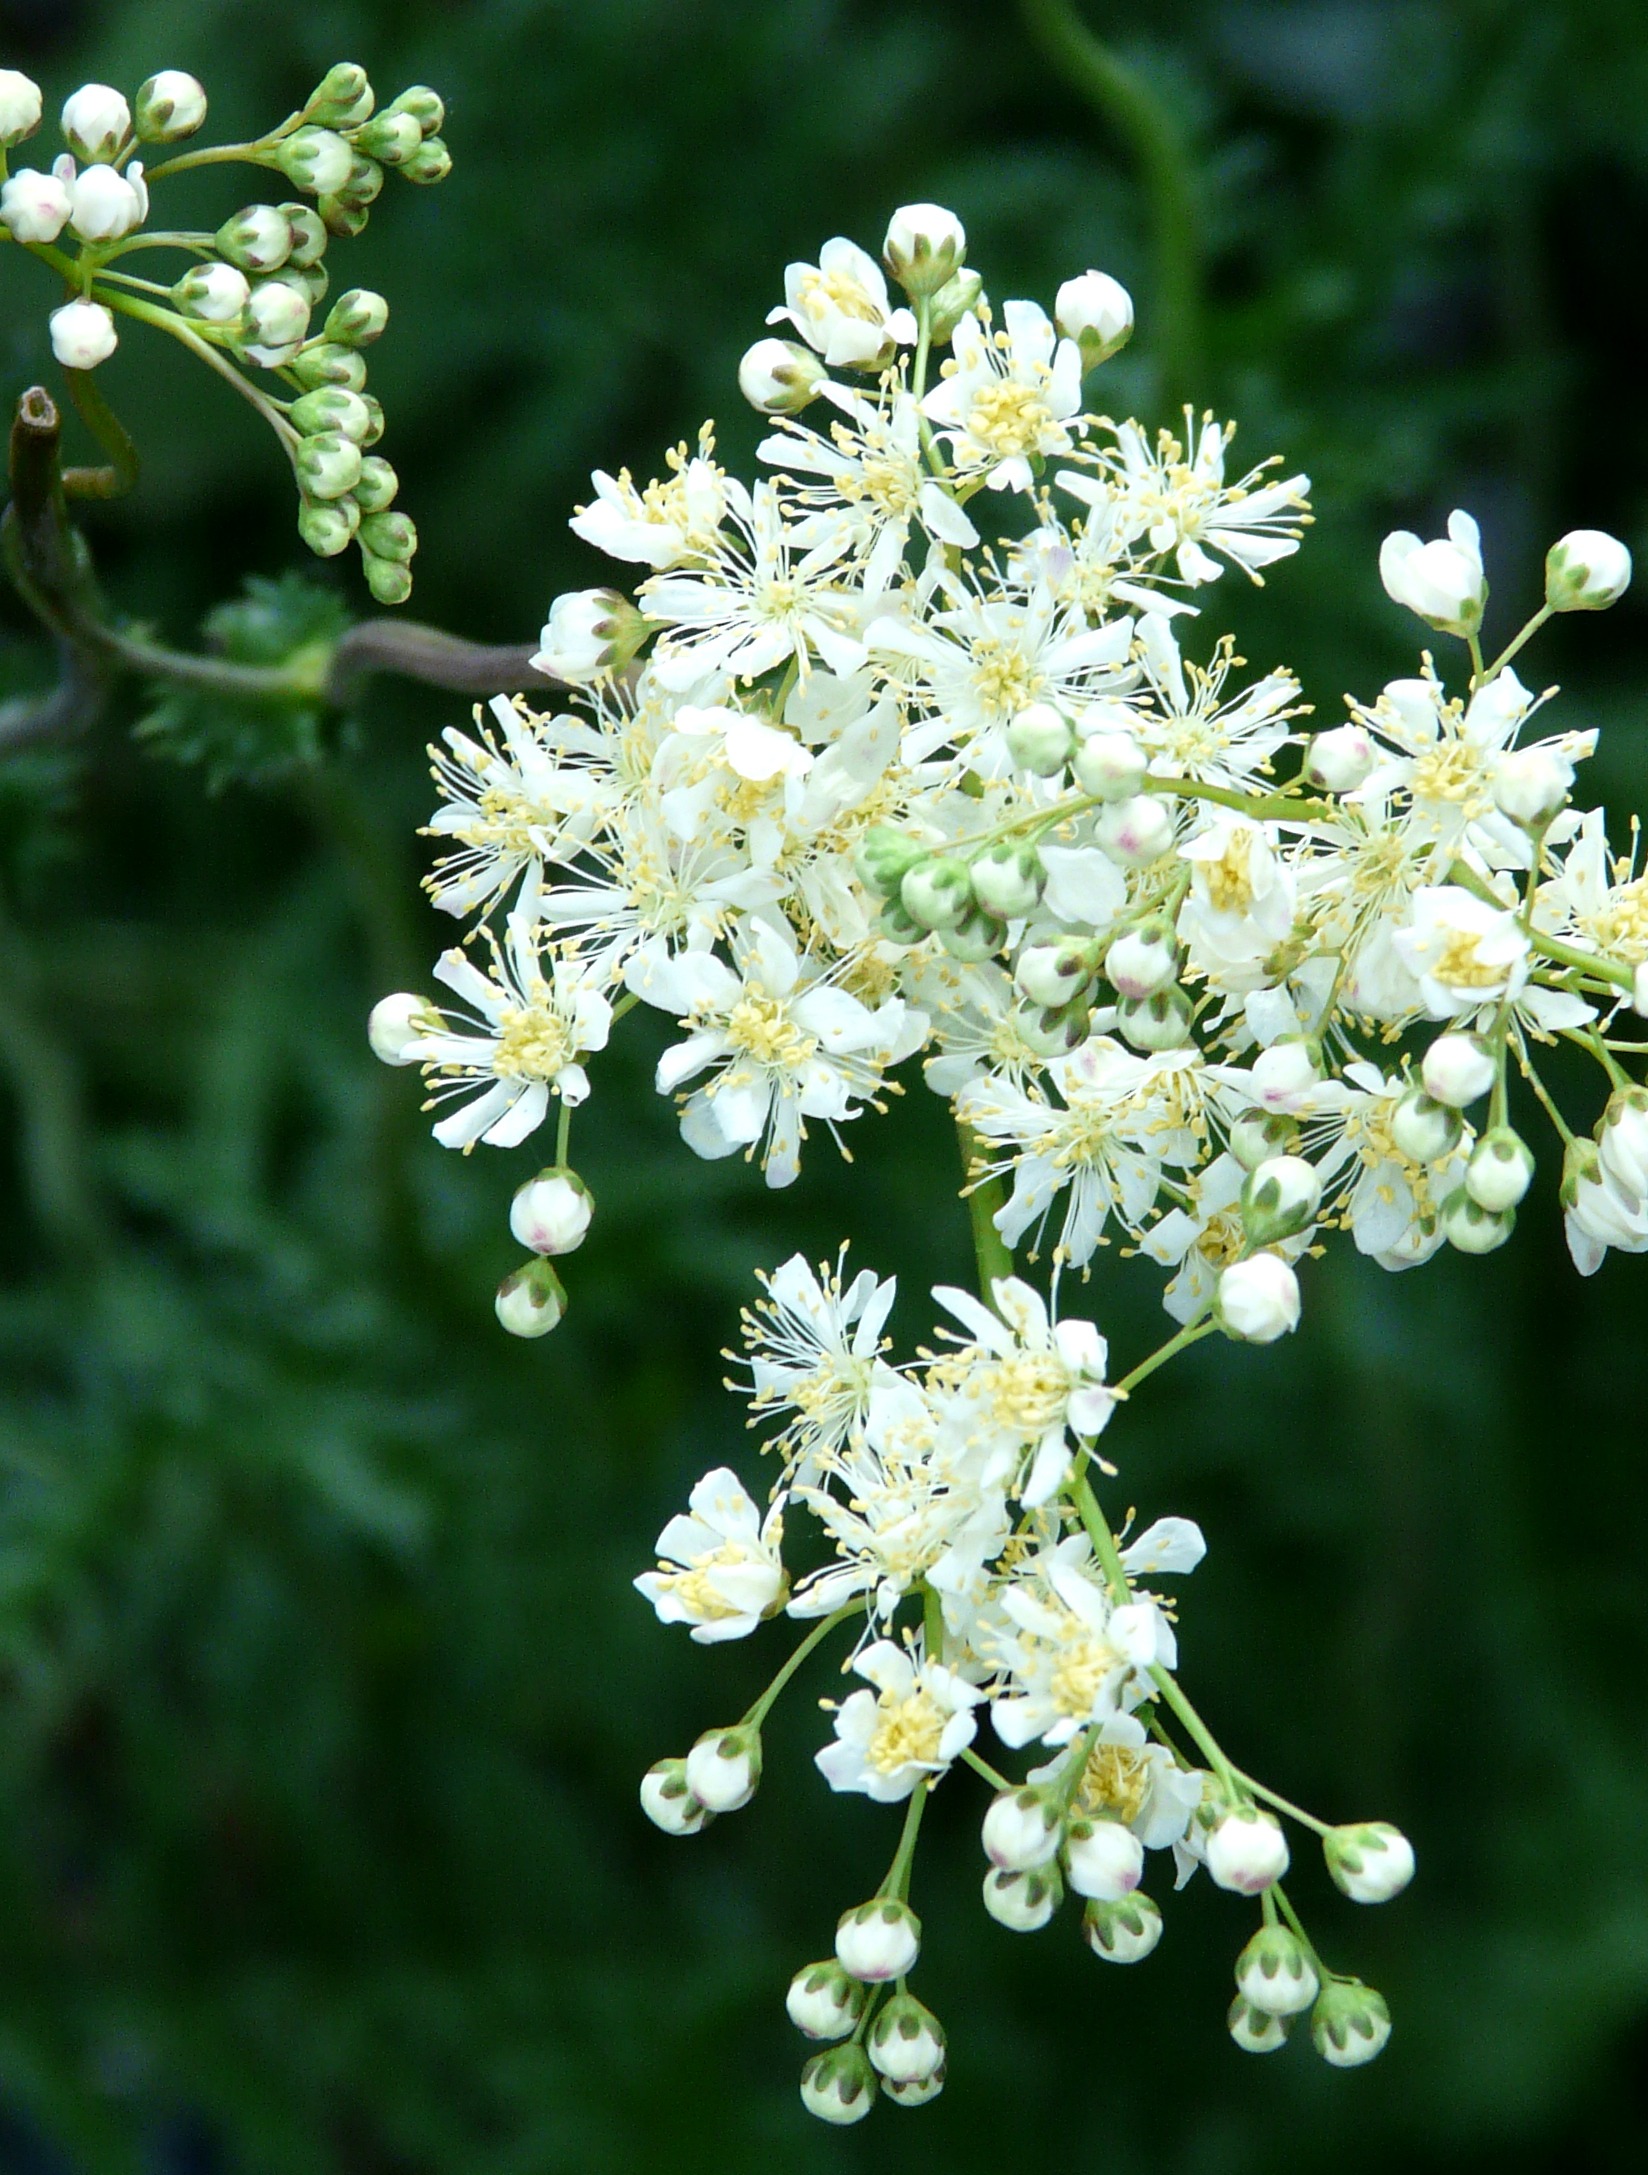
branch, blossom, plant, white, flower, bloom, food, spring, herb, produce, flora, wildflower, shrub, meadowsweet, bud, tender, jasmine, flowering plant, panicle, cow parsley, subshrub, land plant